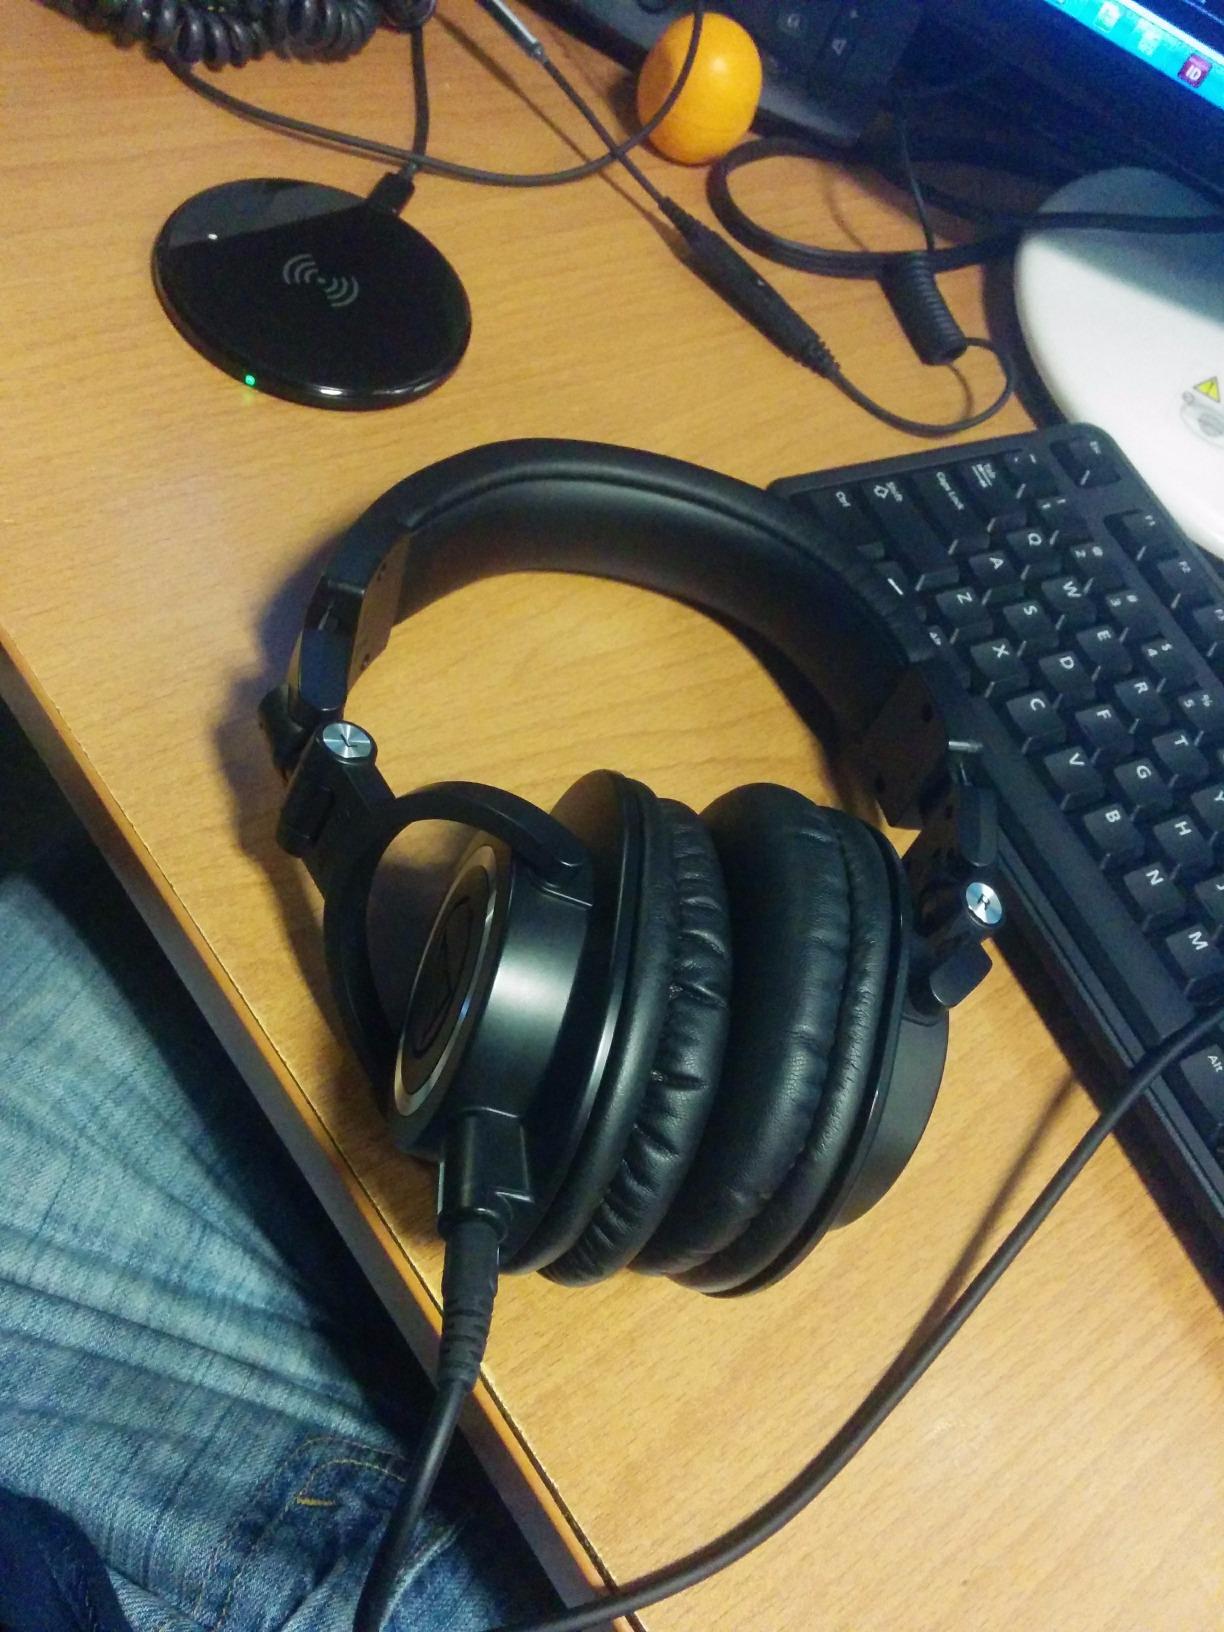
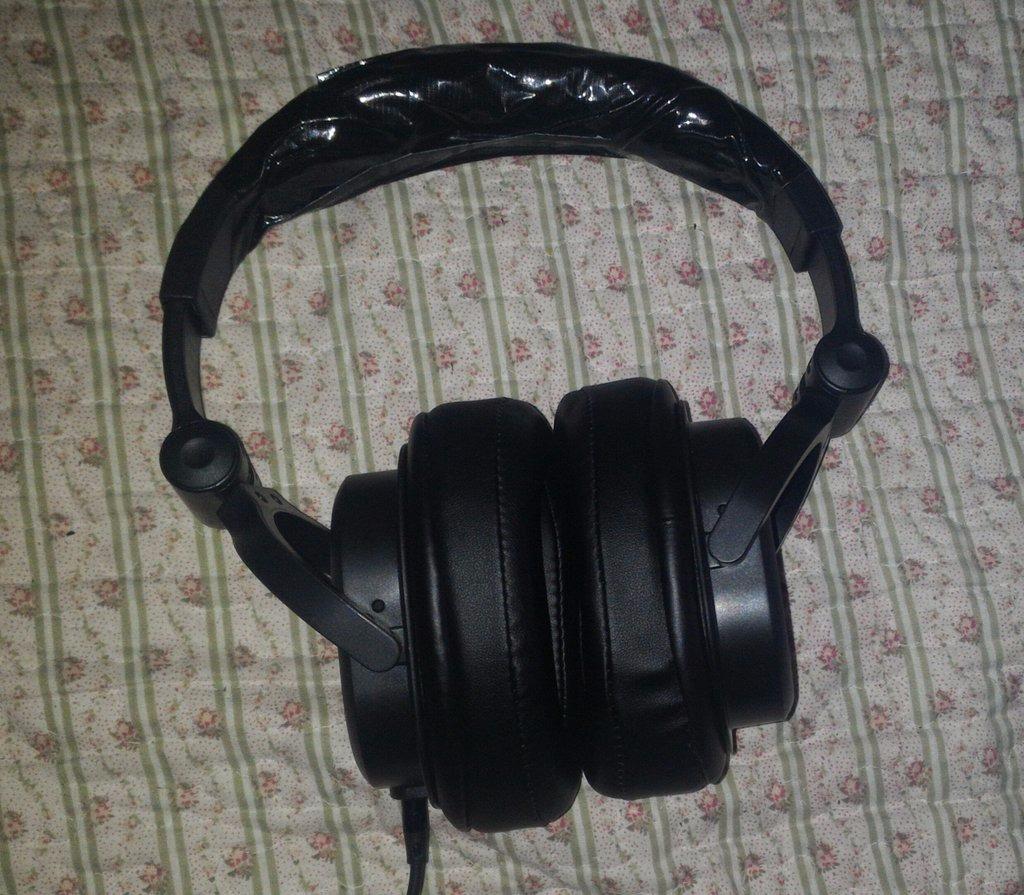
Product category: headphones
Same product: no